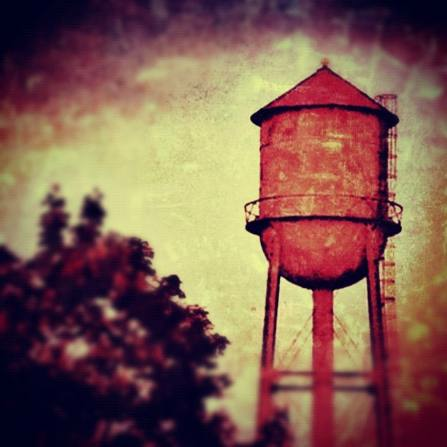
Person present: No